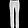
Label: Trouser